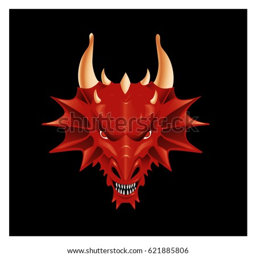
illustration on a black background